Naam (1953 film)

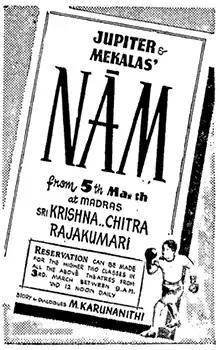
Theatrical release poster

Naam is a 1953 Indian Tamil-language film directed by A. Kasilingam and written by M. Karunanidhi, starring M. G. Ramachandran and V. N. Janaki. It is based on "Kaadhal Kanneer", a novel by Kashi. The film, jointly produced by Jupiter Pictures and Mekala Pictures, was released on 5 March 1953 and failed commercially.